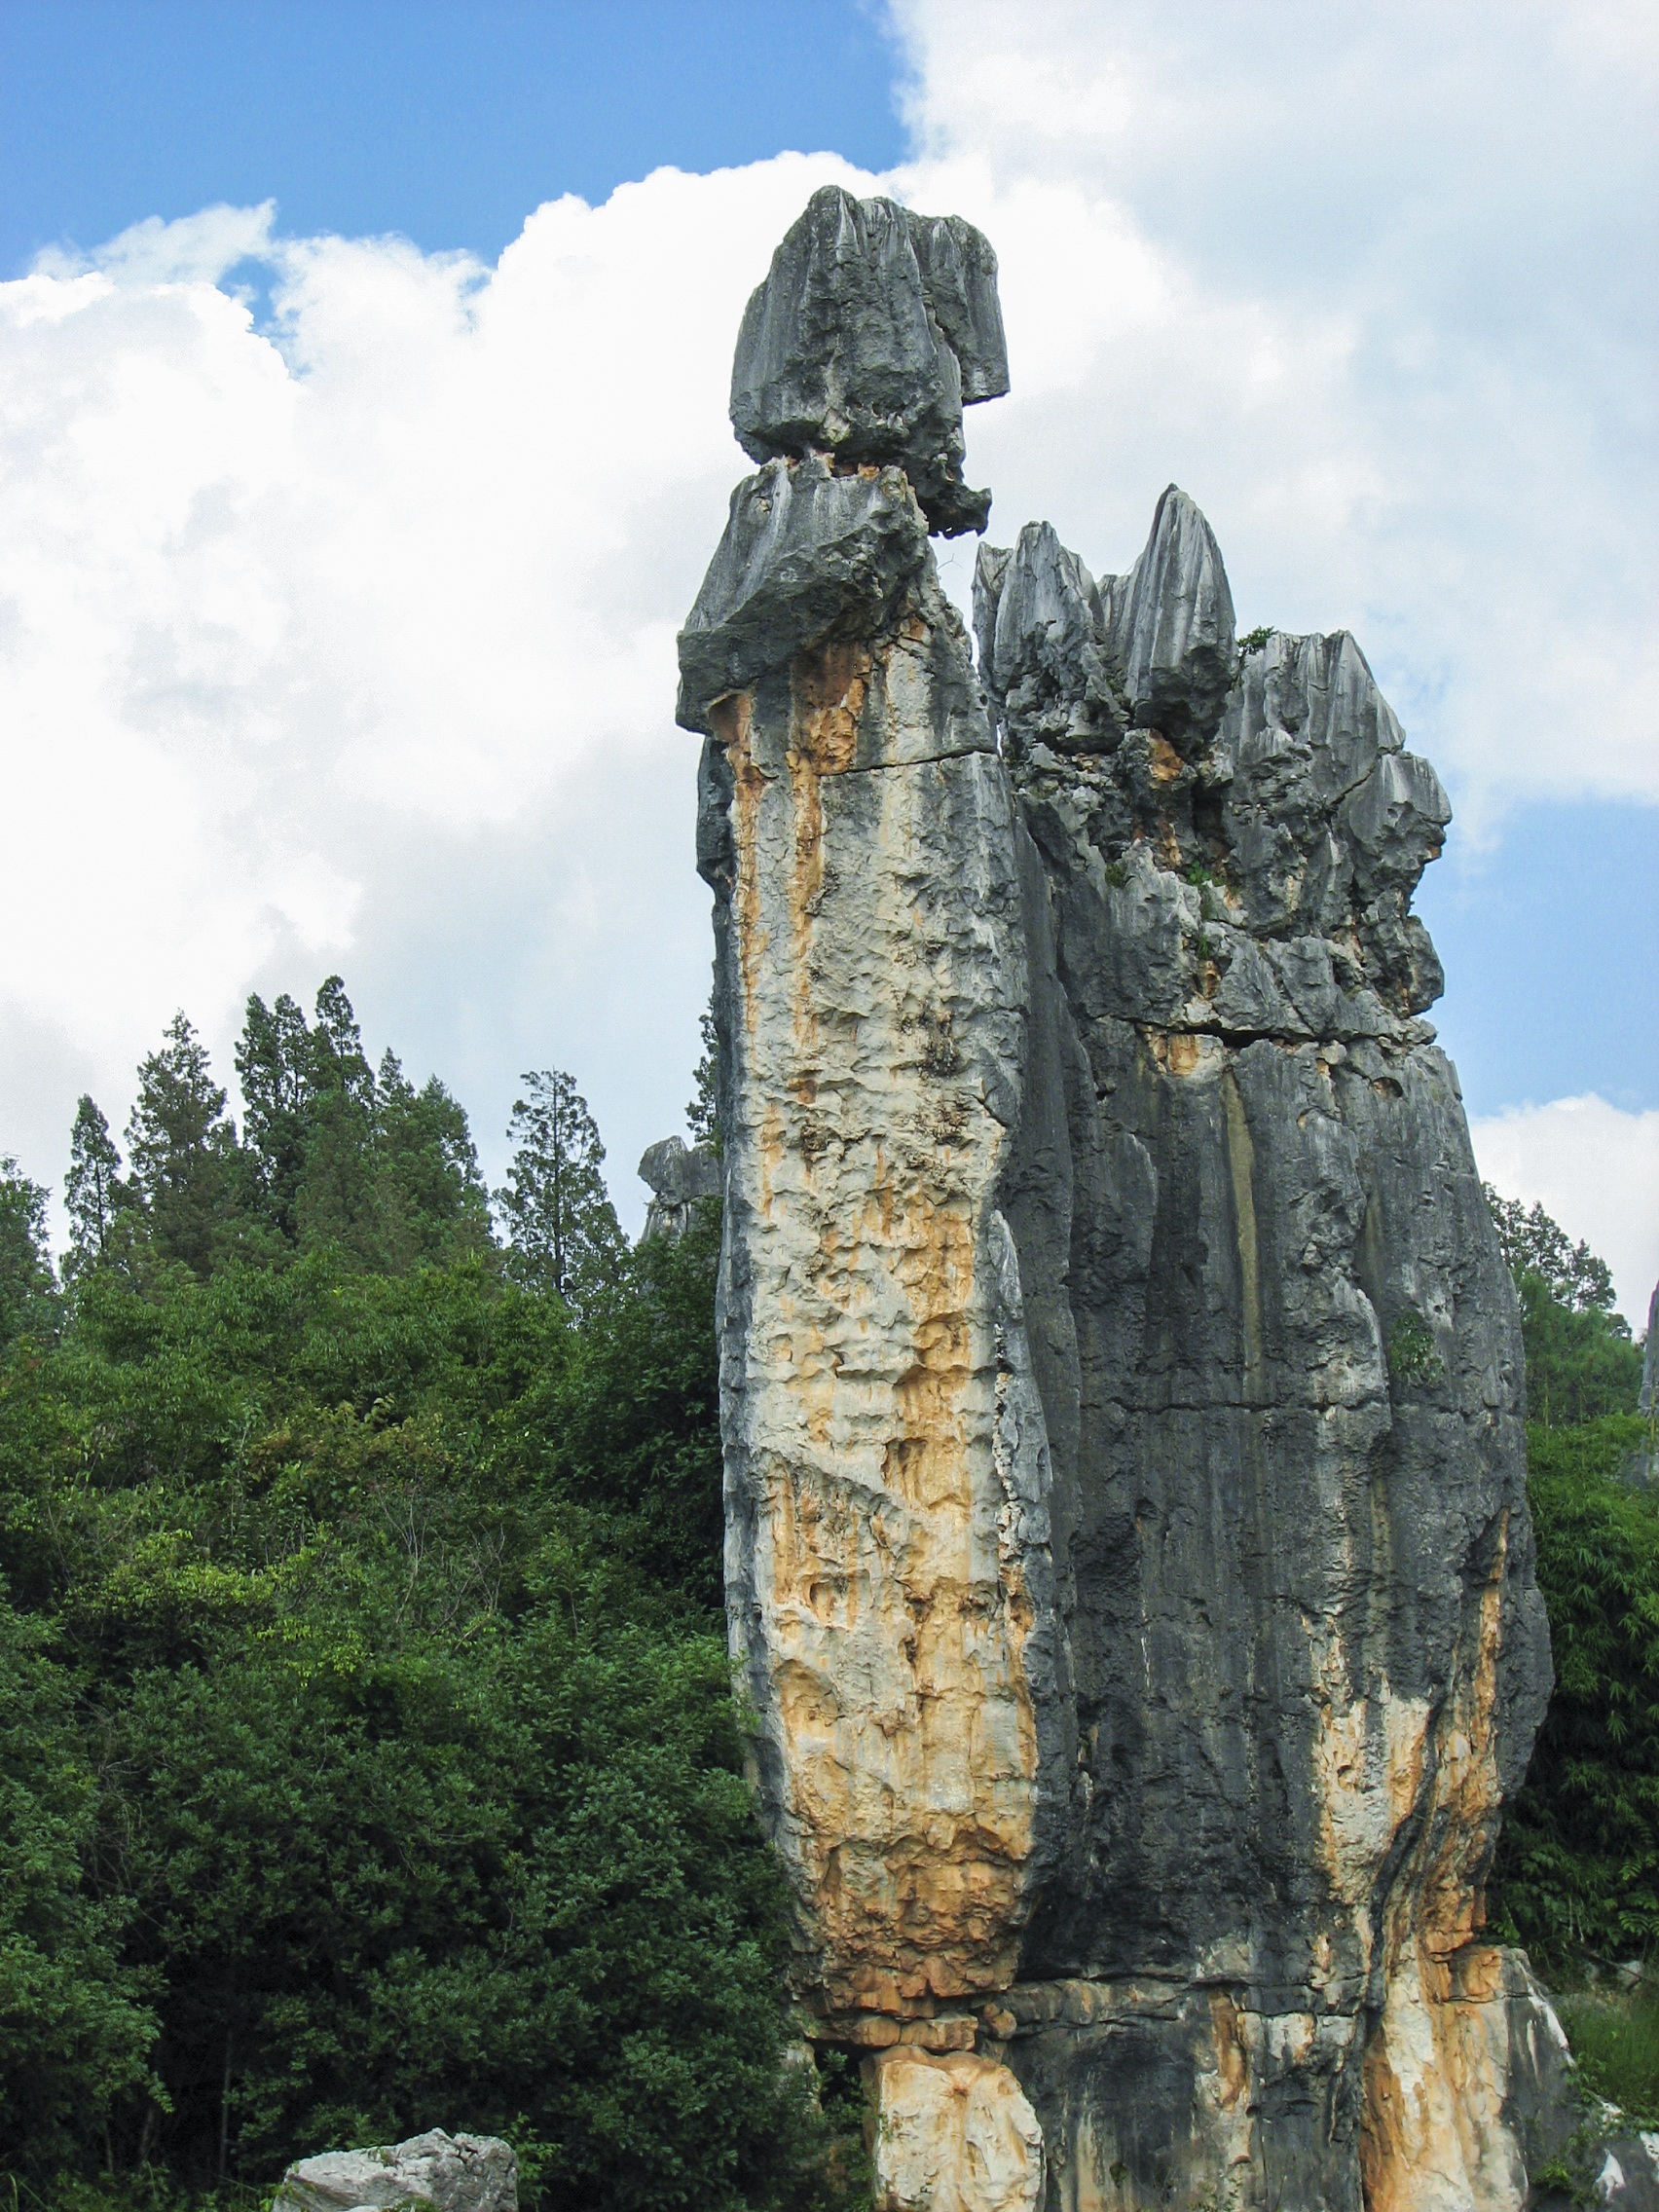
rock, mountain, monument, formation, statue, scenery, landmark, terrain, sculpture, geology, ruins, china, yunnan, monolith, ancient history, ashimar